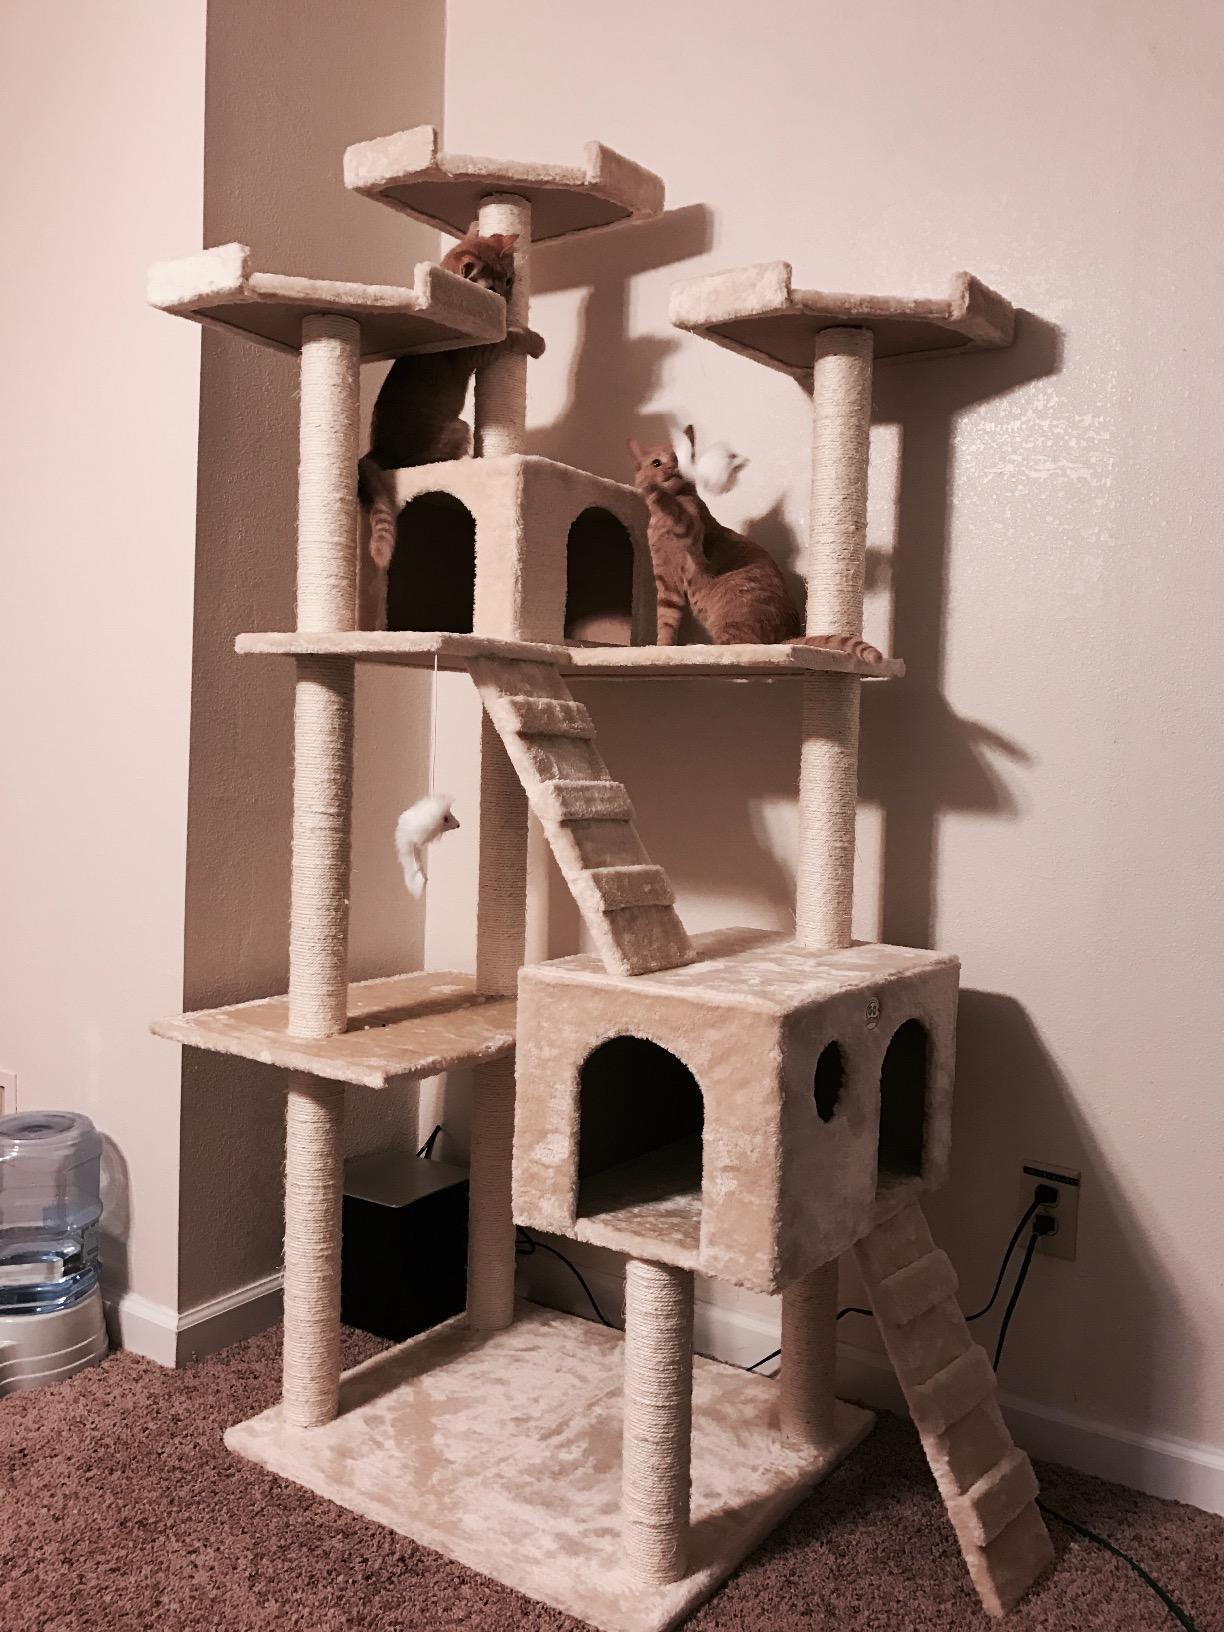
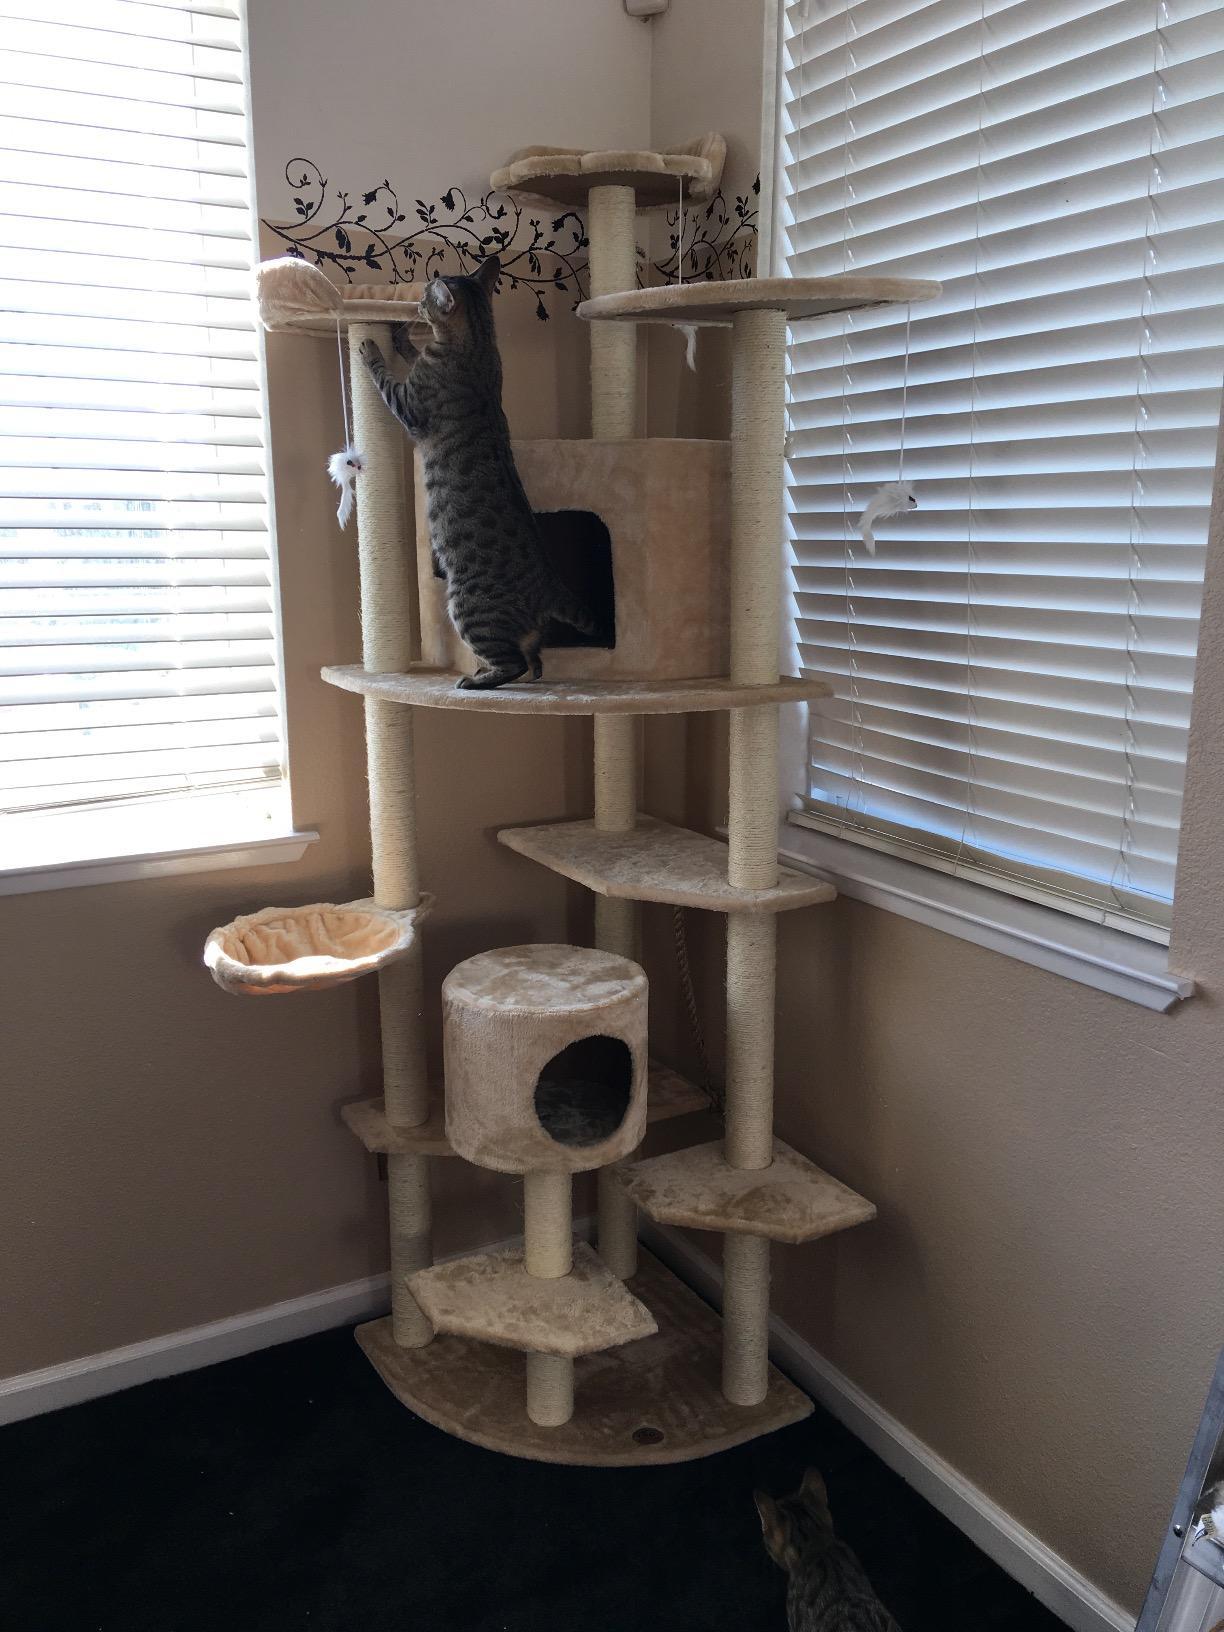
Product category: items_cat tree
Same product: no